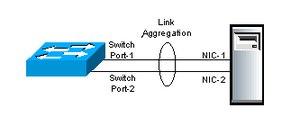
L'agrégation de liens est une technique utilisée dans les réseaux informatiques, permettant le regroupement de plusieurs ports réseau et de les utiliser comme s'il s'agissait d'un seul. Le but est d’accroitre le débit au-delà des limites d'un seul lien, et éventuellement de faire en sorte que les autres ports prennent le relai si un lien tombe en panne.
IEEE 802.3ad, ou Link Aggregation Control Protocol est un protocole de niveau 2 du modèle OSI qui permet de grouper plusieurs ports physiques en une seule voie logique.